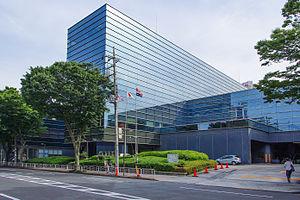
Tokyo Sports est un quotidien sportif japonais fondé en 1958.